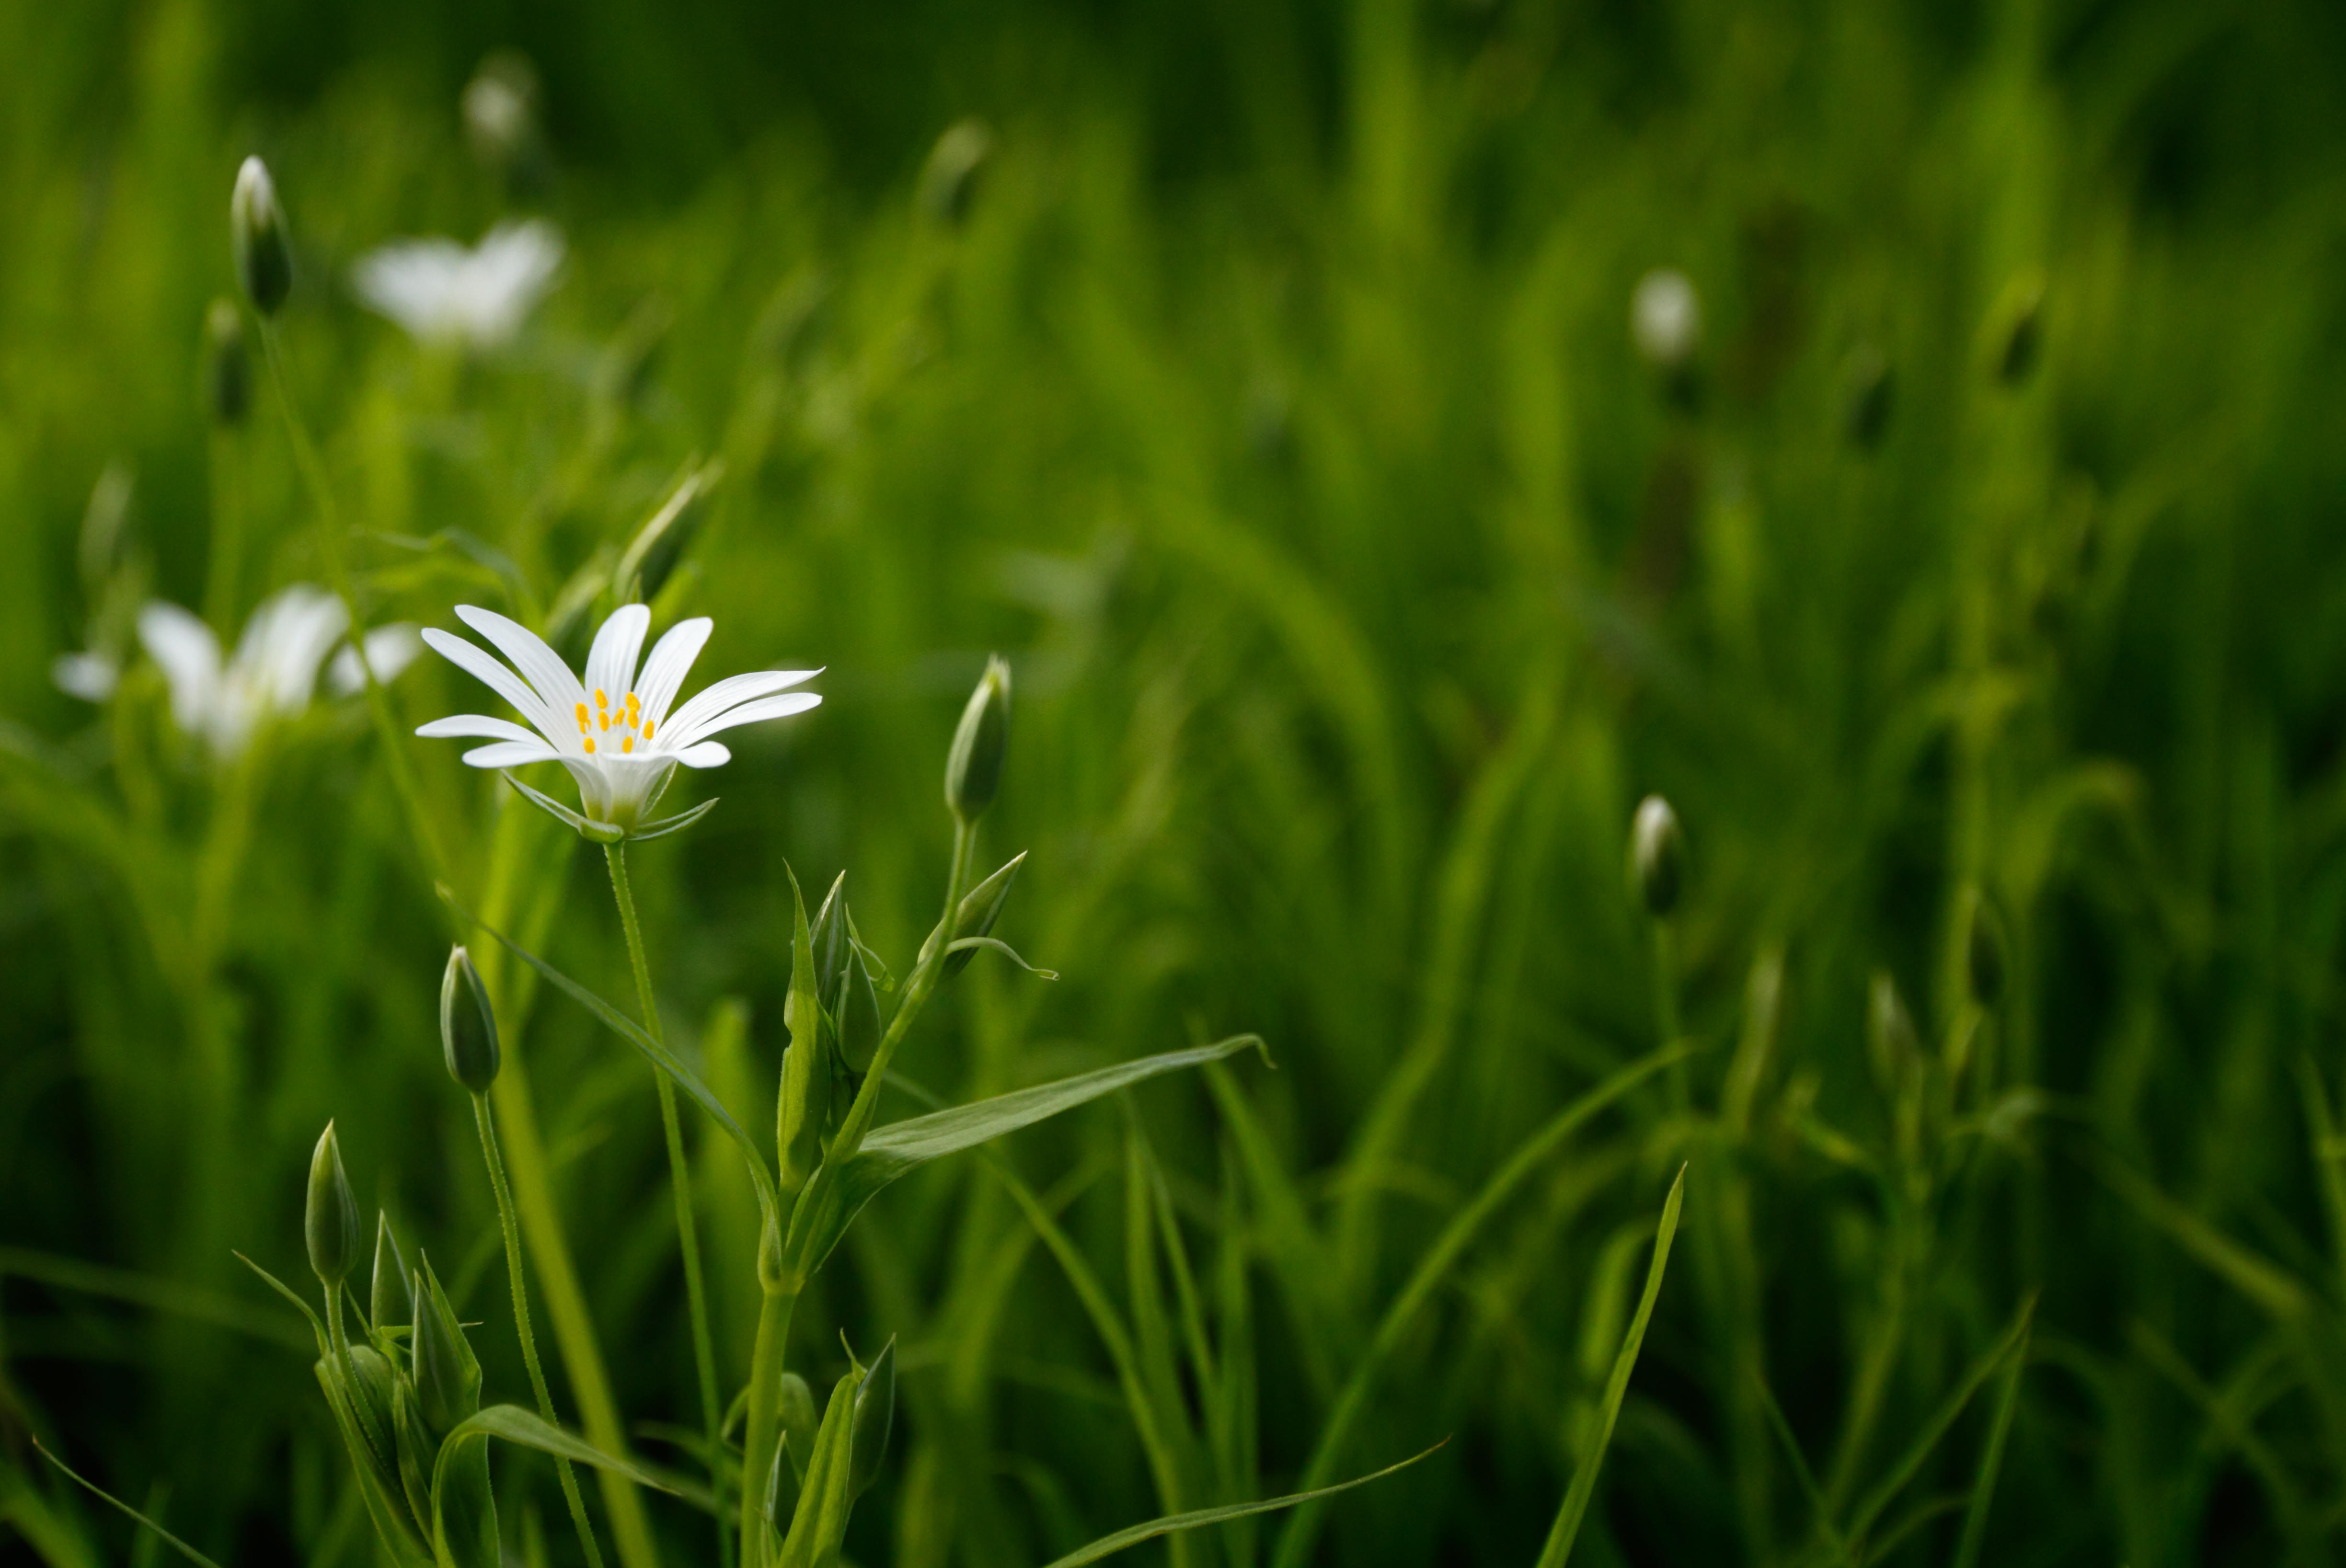
nature, grass, blossom, growth, plant, field, lawn, meadow, prairie, sunlight, leaf, flower, bloom, summer, daisy, environment, green, pasture, soil, flora, season, wildflower, leaves, outdoors, grassland, bright, buds, macro photography, flowering plant, grass family, land plant